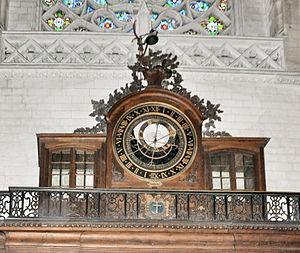
Détail de l'horloge astronomique.
Cet article recense les horloges astronomiques et astrolabiques de France. La plupart d'entre-elles indiquent les phases de la lune.
La cathédrale Notre-Dame de Saint-Omer est une cathédrale catholique située à Saint-Omer dans le Pas-de-Calais, en France. Cette cathédrale garde son statut car l'évêché est triple : Arras, Boulogne et Saint Omer. Il y a d'autres exemples en France où le décret napoléonien visant une seule cathédrale par département n'a pas été respecté. Ce sont donc trois cathédrales, mais une seule cathédrale dite d'État, c'est-à-dire une seule cathédrale dont l'entretien et les réparations sont tous à la charge de l'État. Pour les deux autres cathédrales, le fonctionnement est identique à celui des autres bâtiments religieux suite à l'inventaire de 1905 : la commune en a la charge.